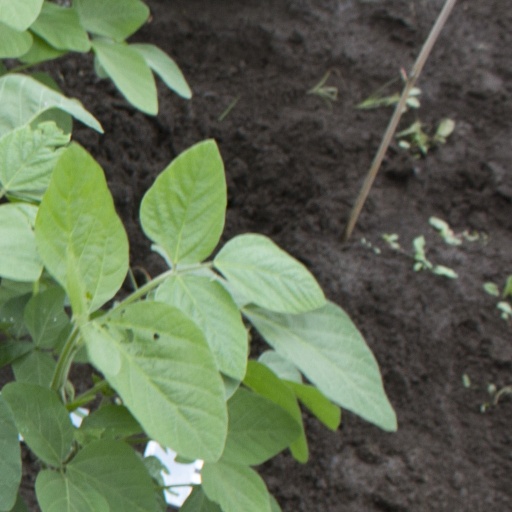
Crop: soybean